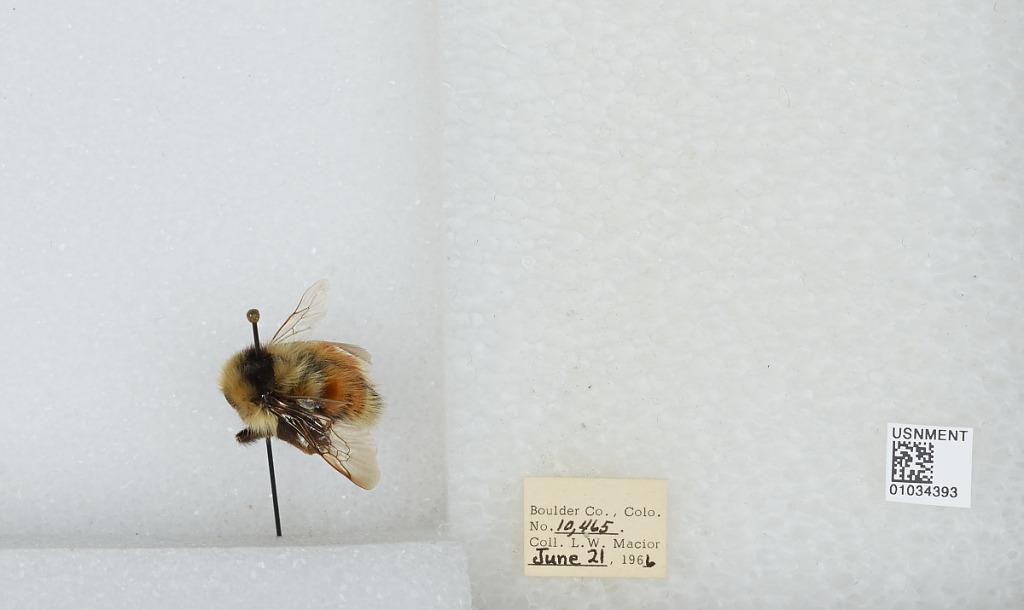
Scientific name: Bombus (Pyrobombus) sylvicola Kirby
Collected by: L. Macior
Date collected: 1966-6-21
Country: United States
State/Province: Colorado
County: Boulder
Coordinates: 40.0722, -105.584